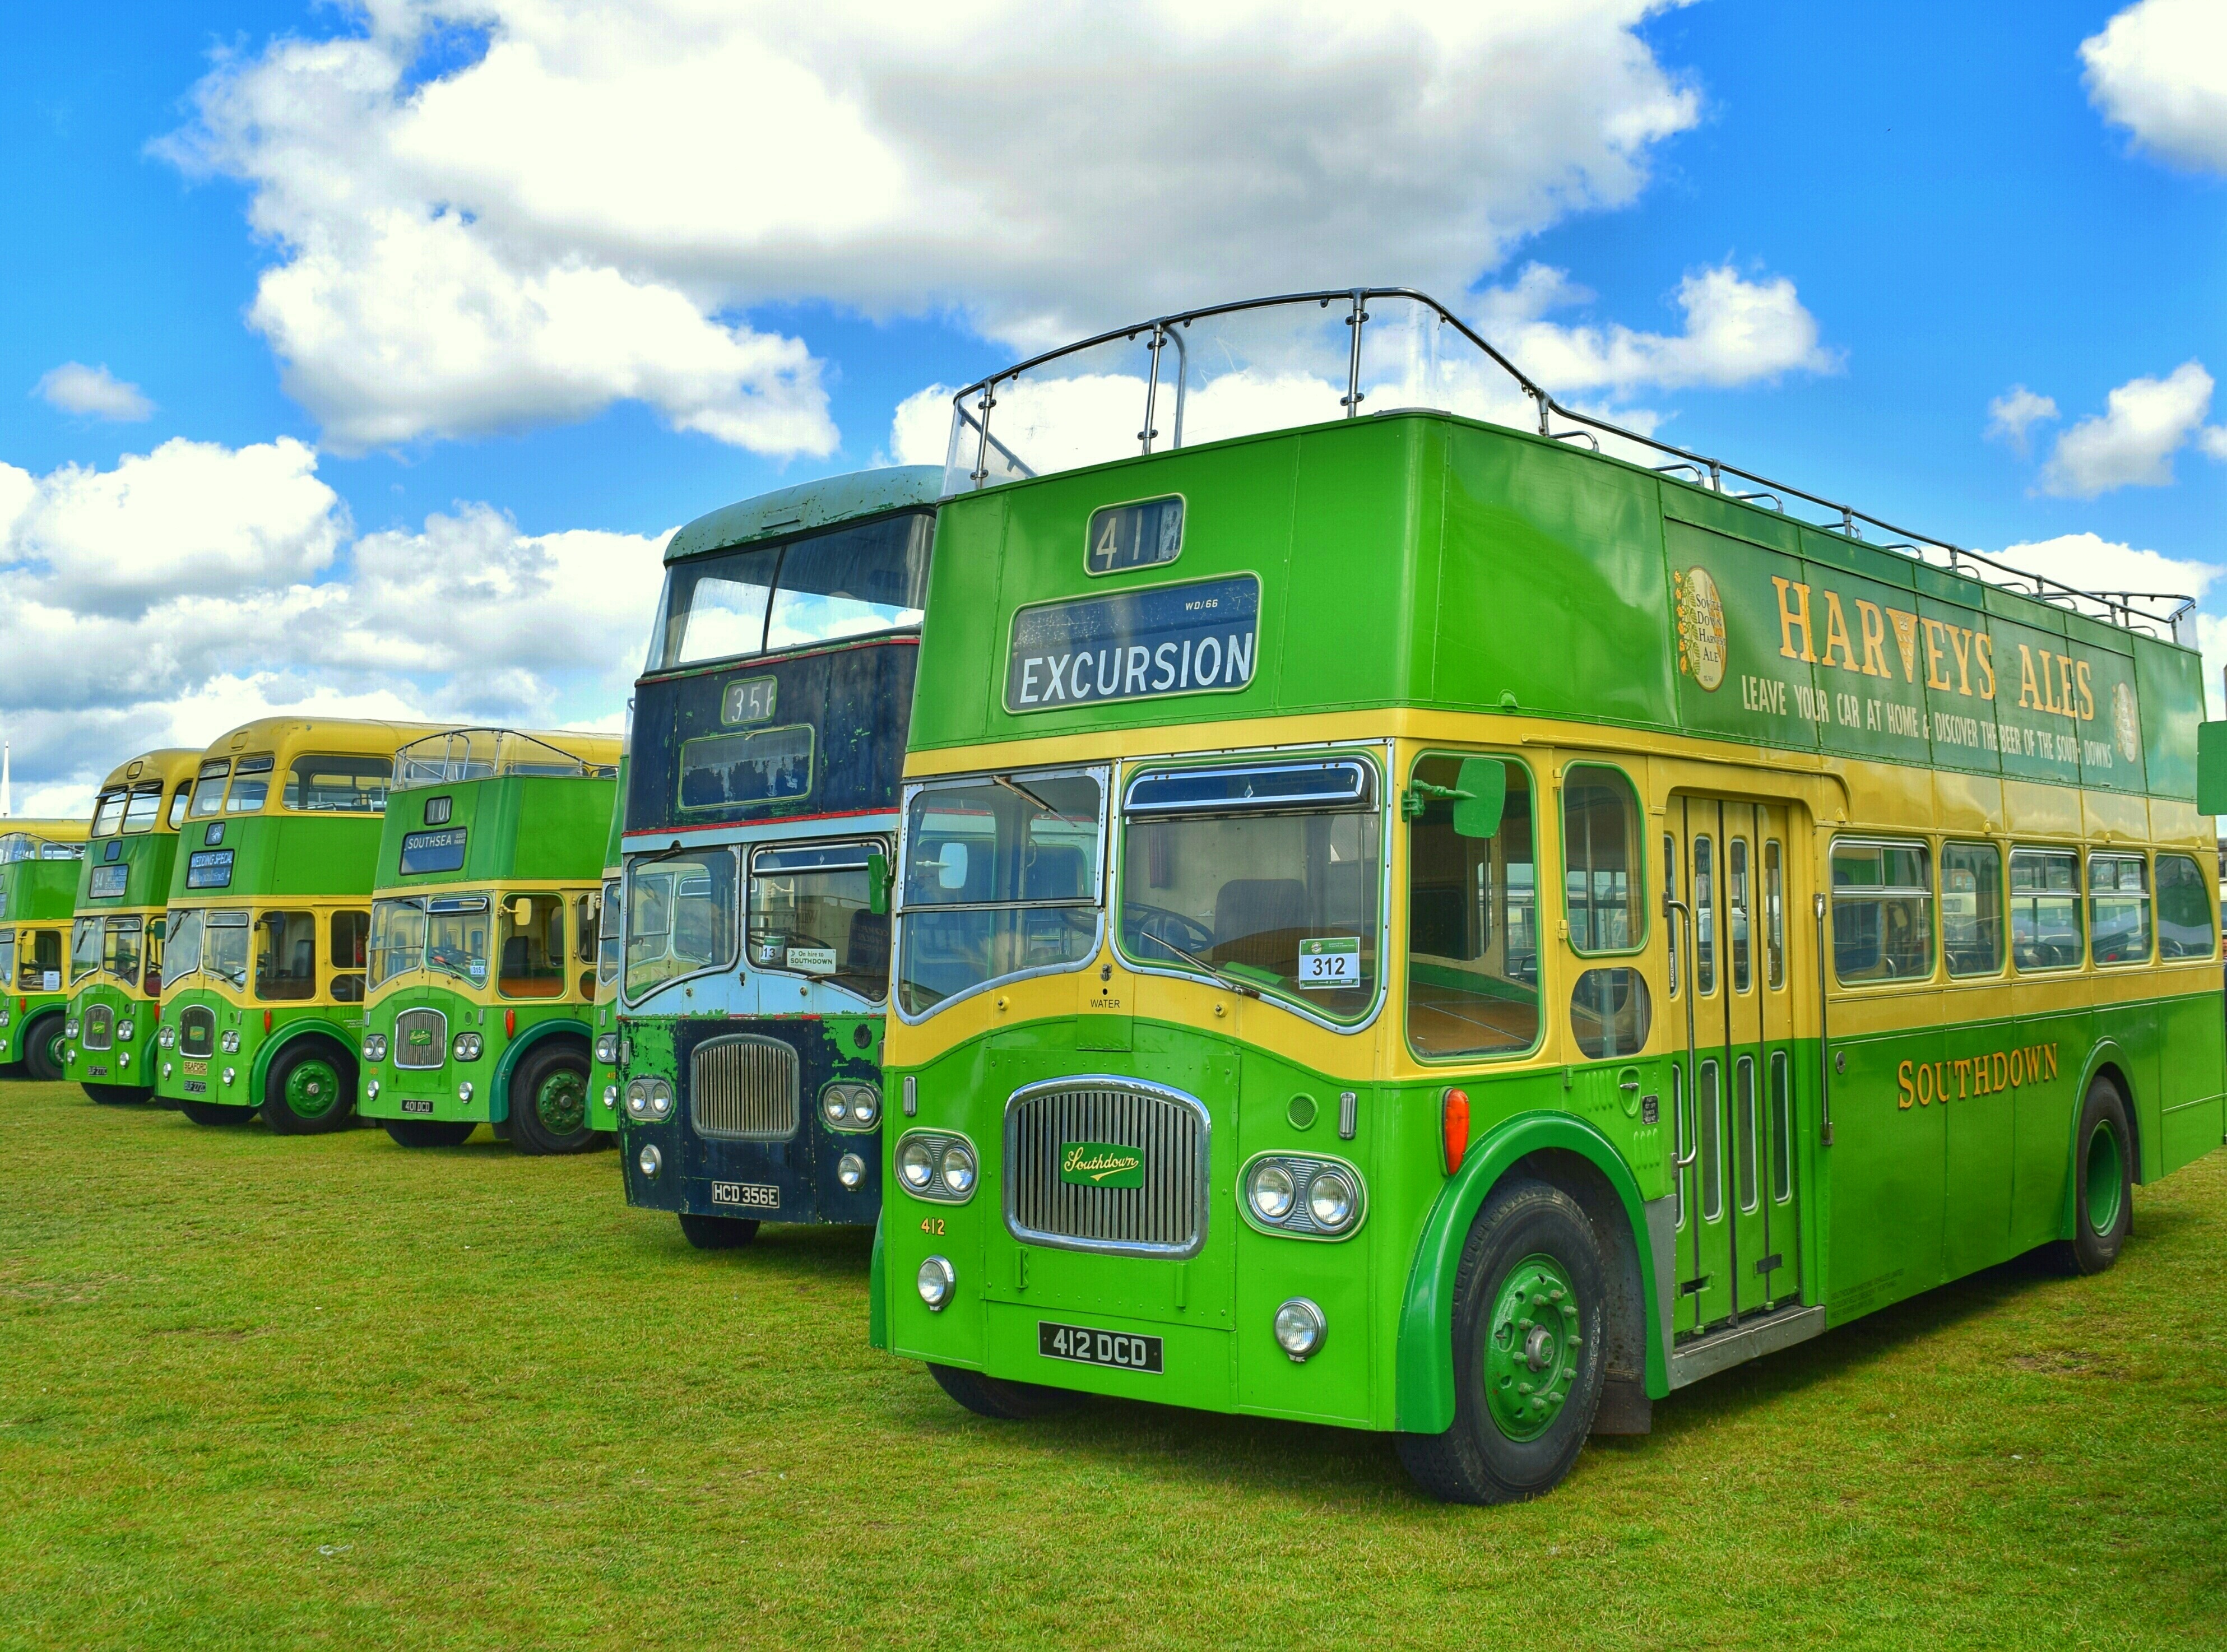
sky, retro, old, summer, transport, green, vehicle, public transport, uk, bus, clouds, buses, portsmouth, double decker bus, land vehicle, mode of transport, metropolitan area, tour bus service